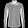
Label: Shirt